History of Facebook

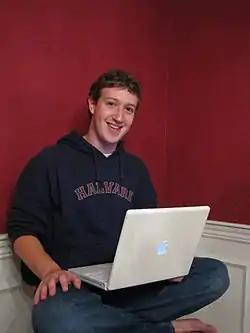
Mark Zuckerberg in 2005

The history of Facebook traces its growth from a college networking site to a global social networking service. It was launched as TheFacebook in 2004, and renamed Facebook in 2005.